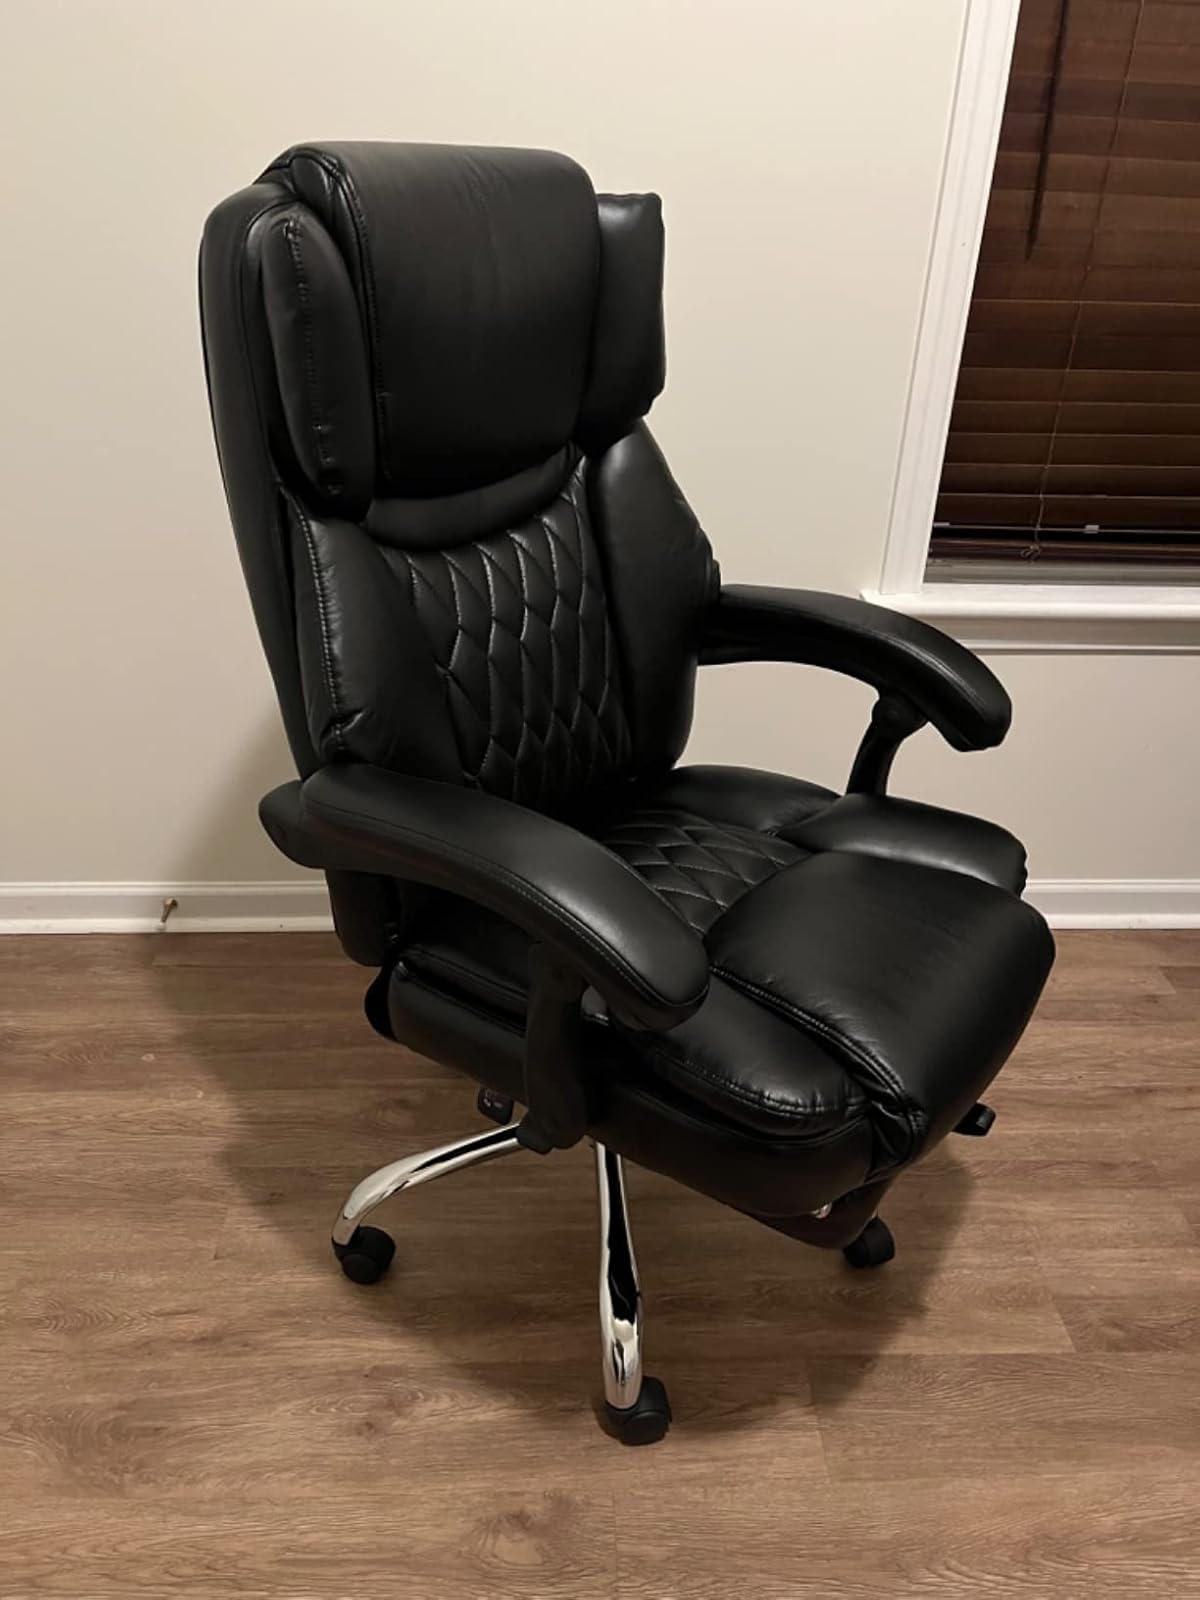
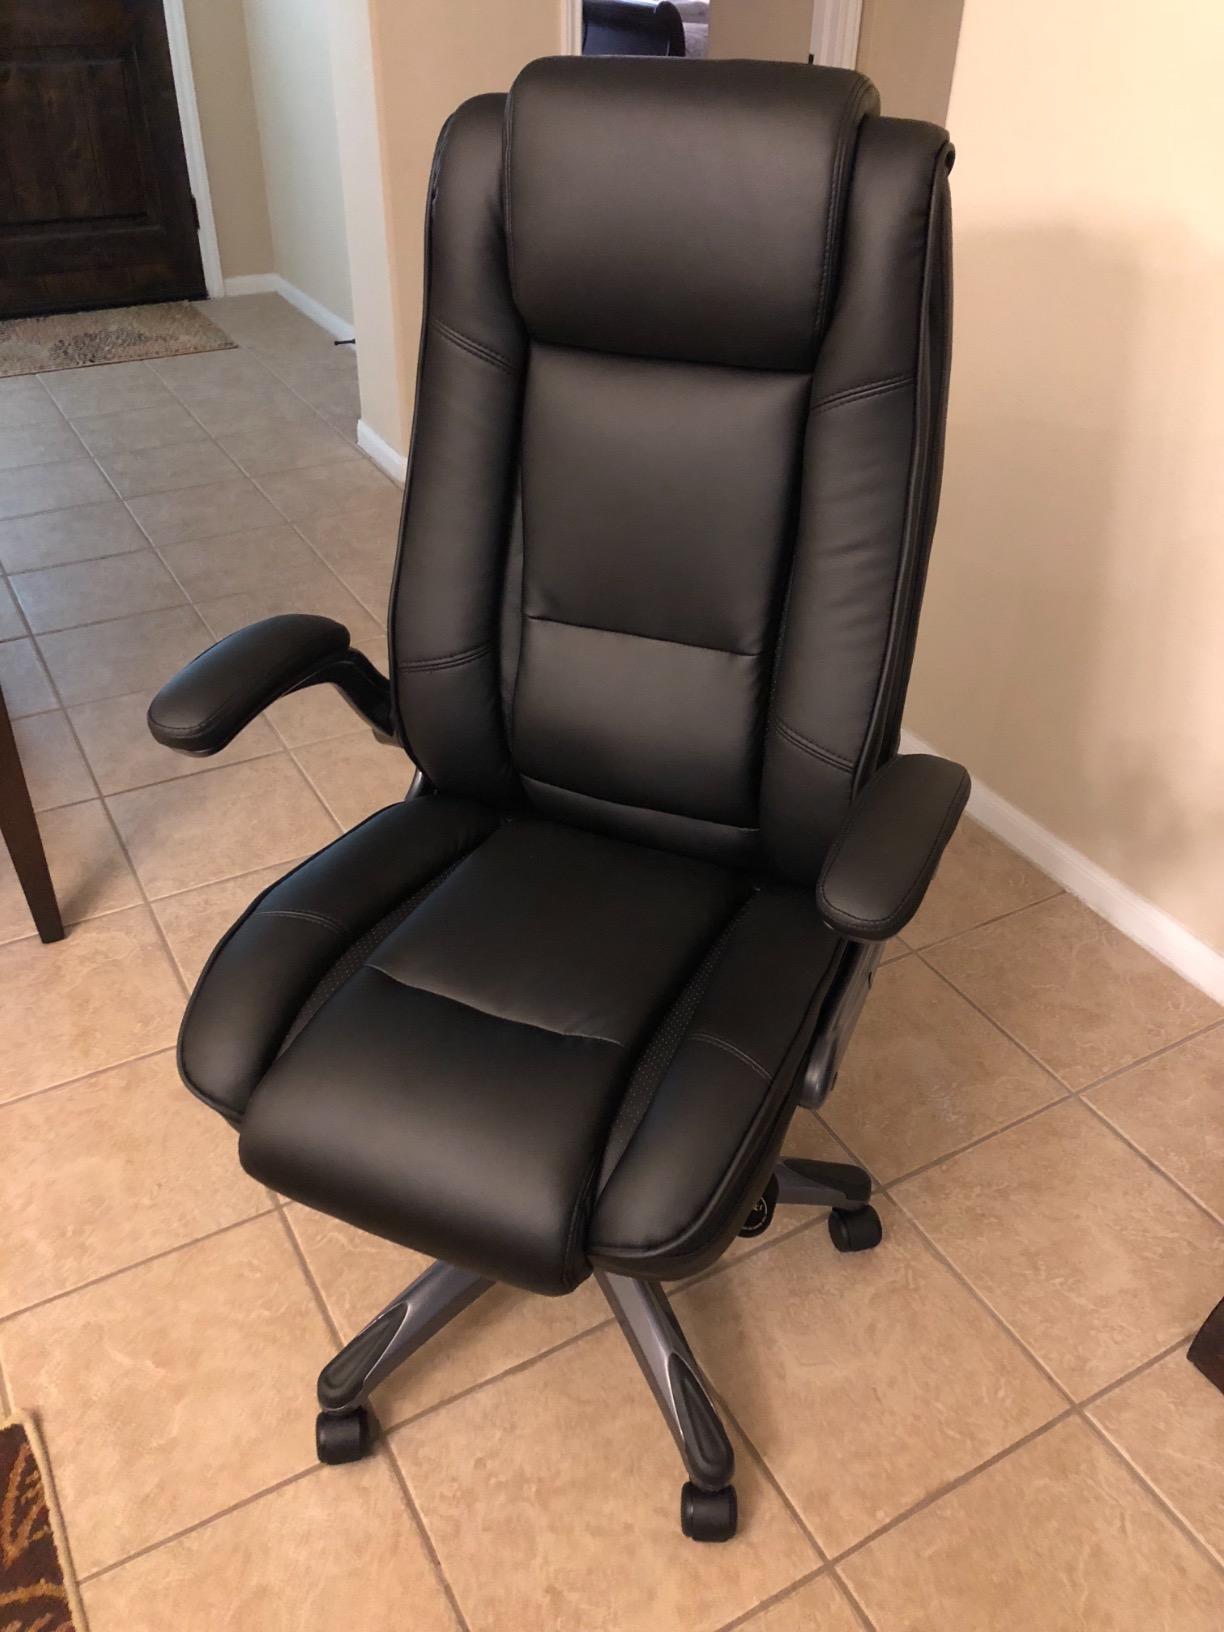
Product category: items_chair
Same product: no